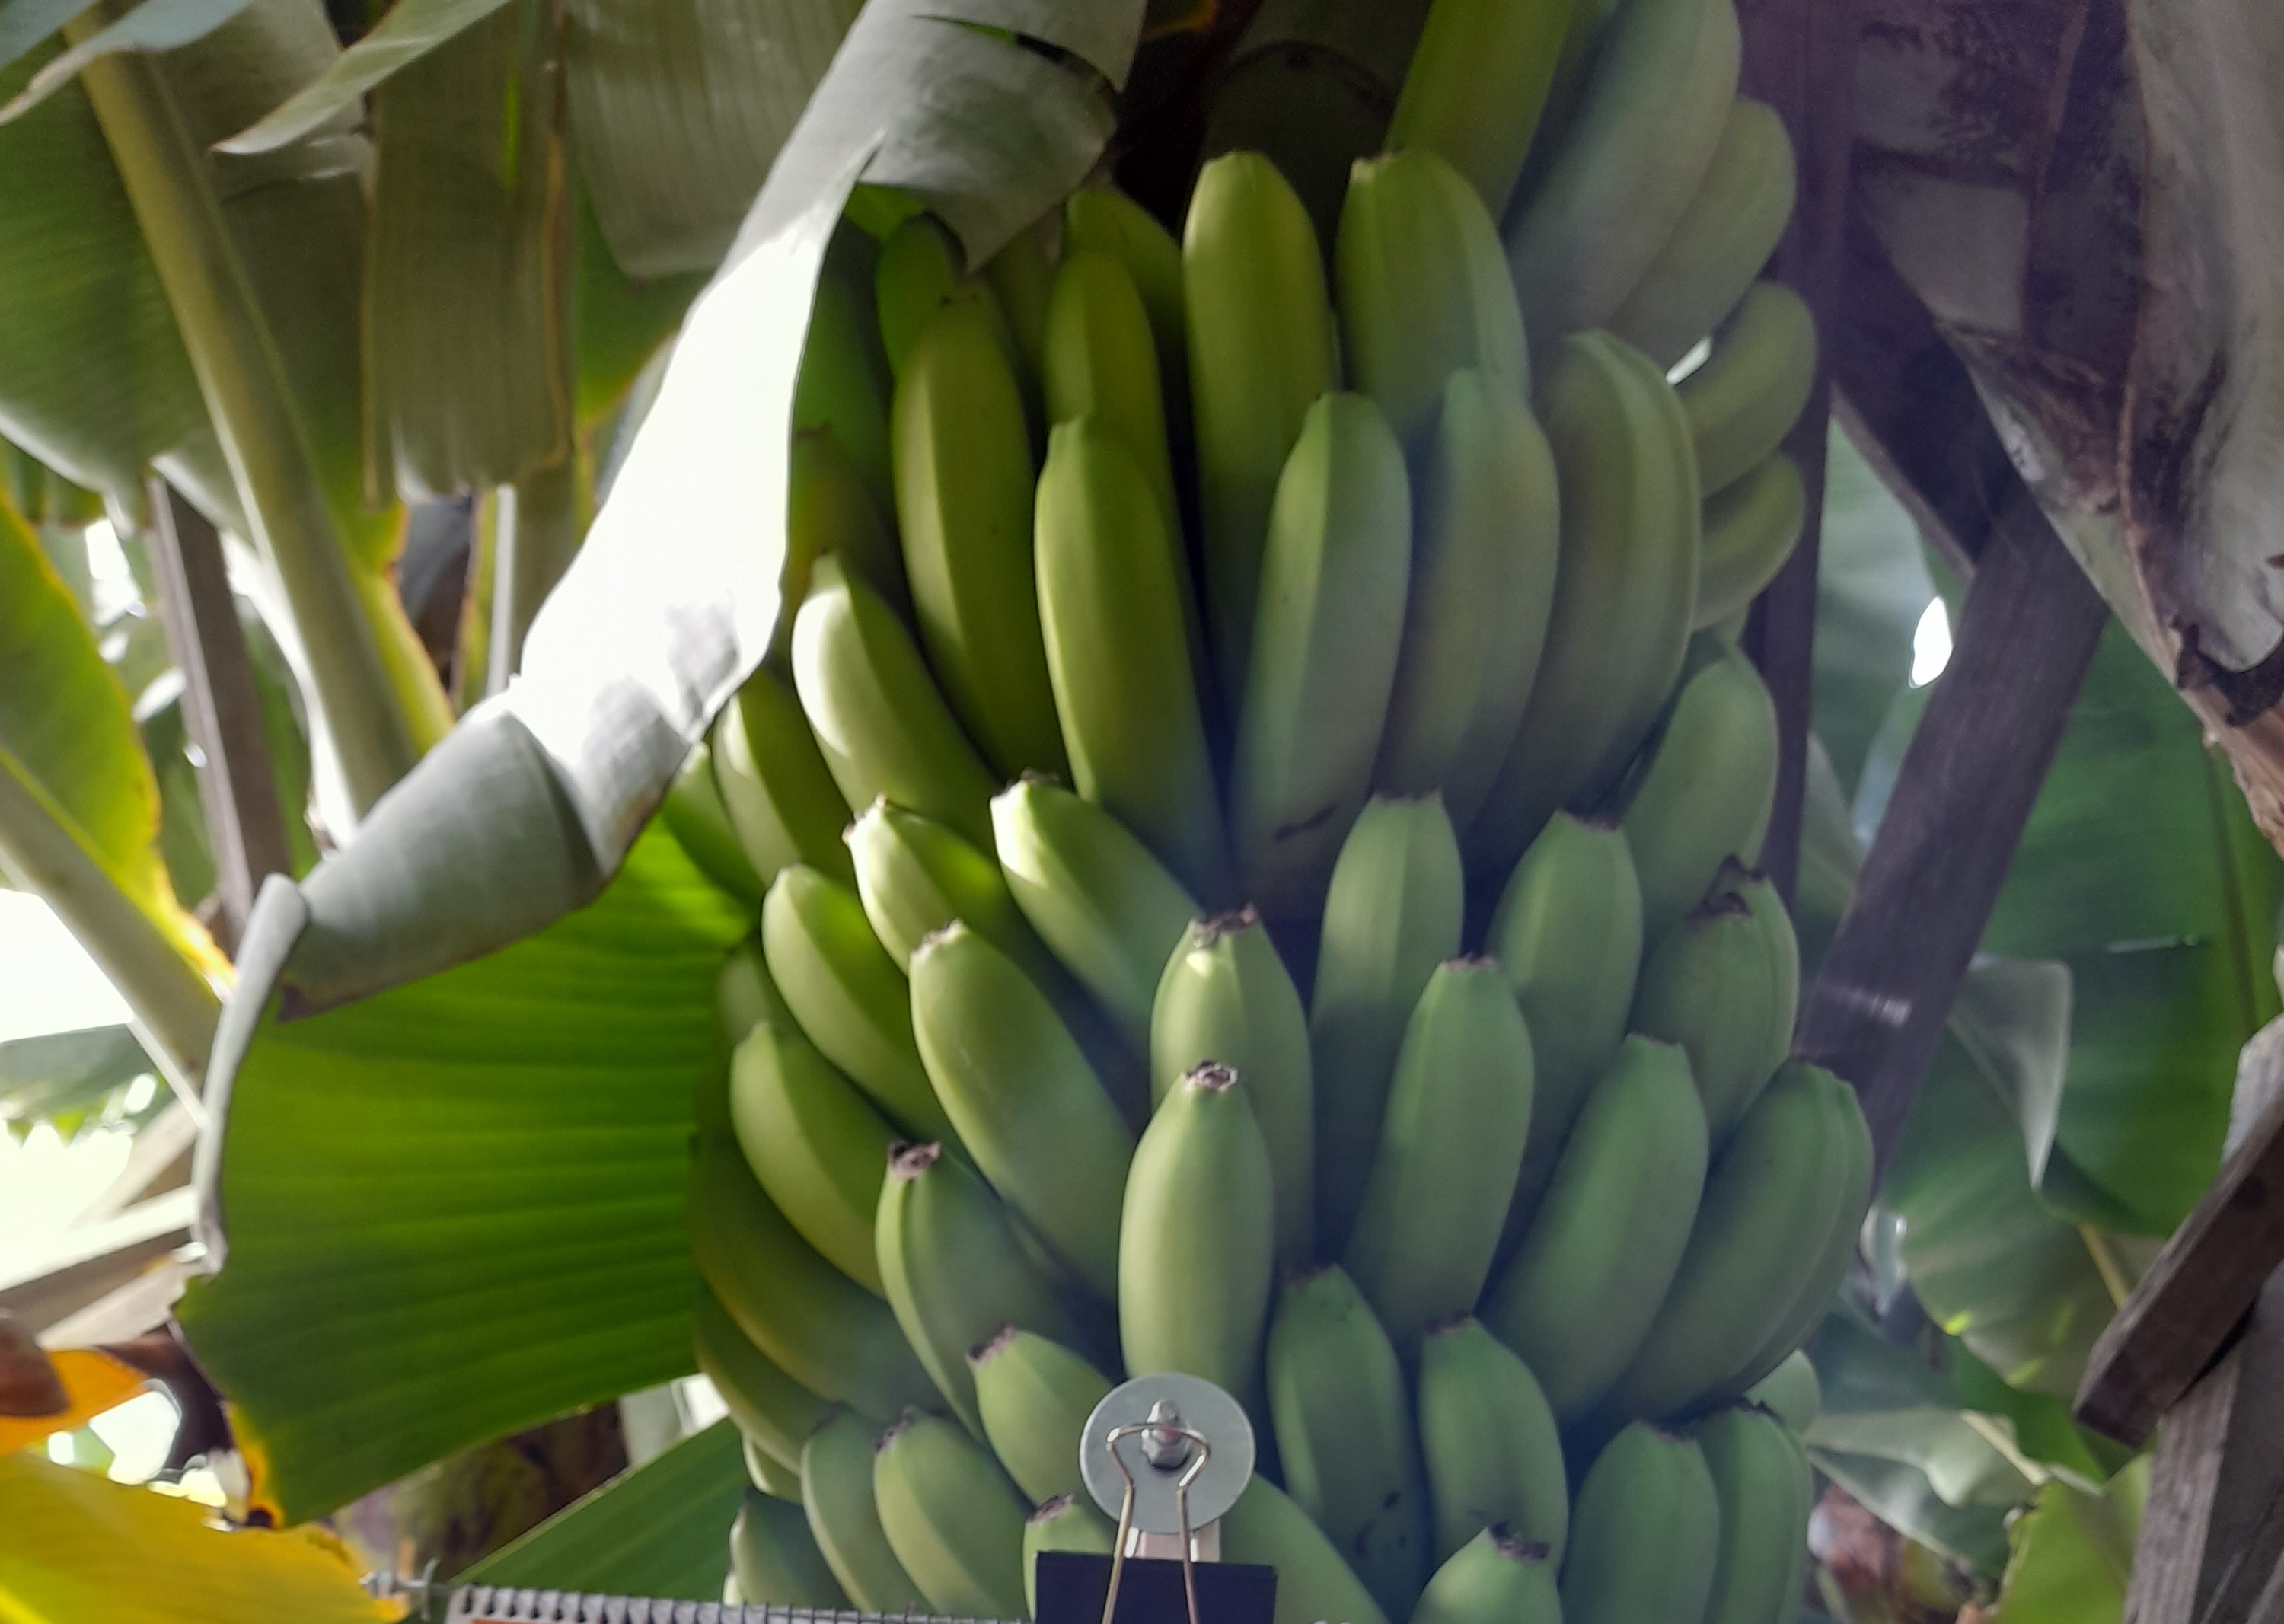
Label: Cut